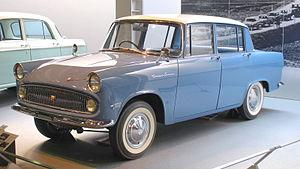
Toyota Corona est une gamme de berlines du constructeur automobile Toyota.